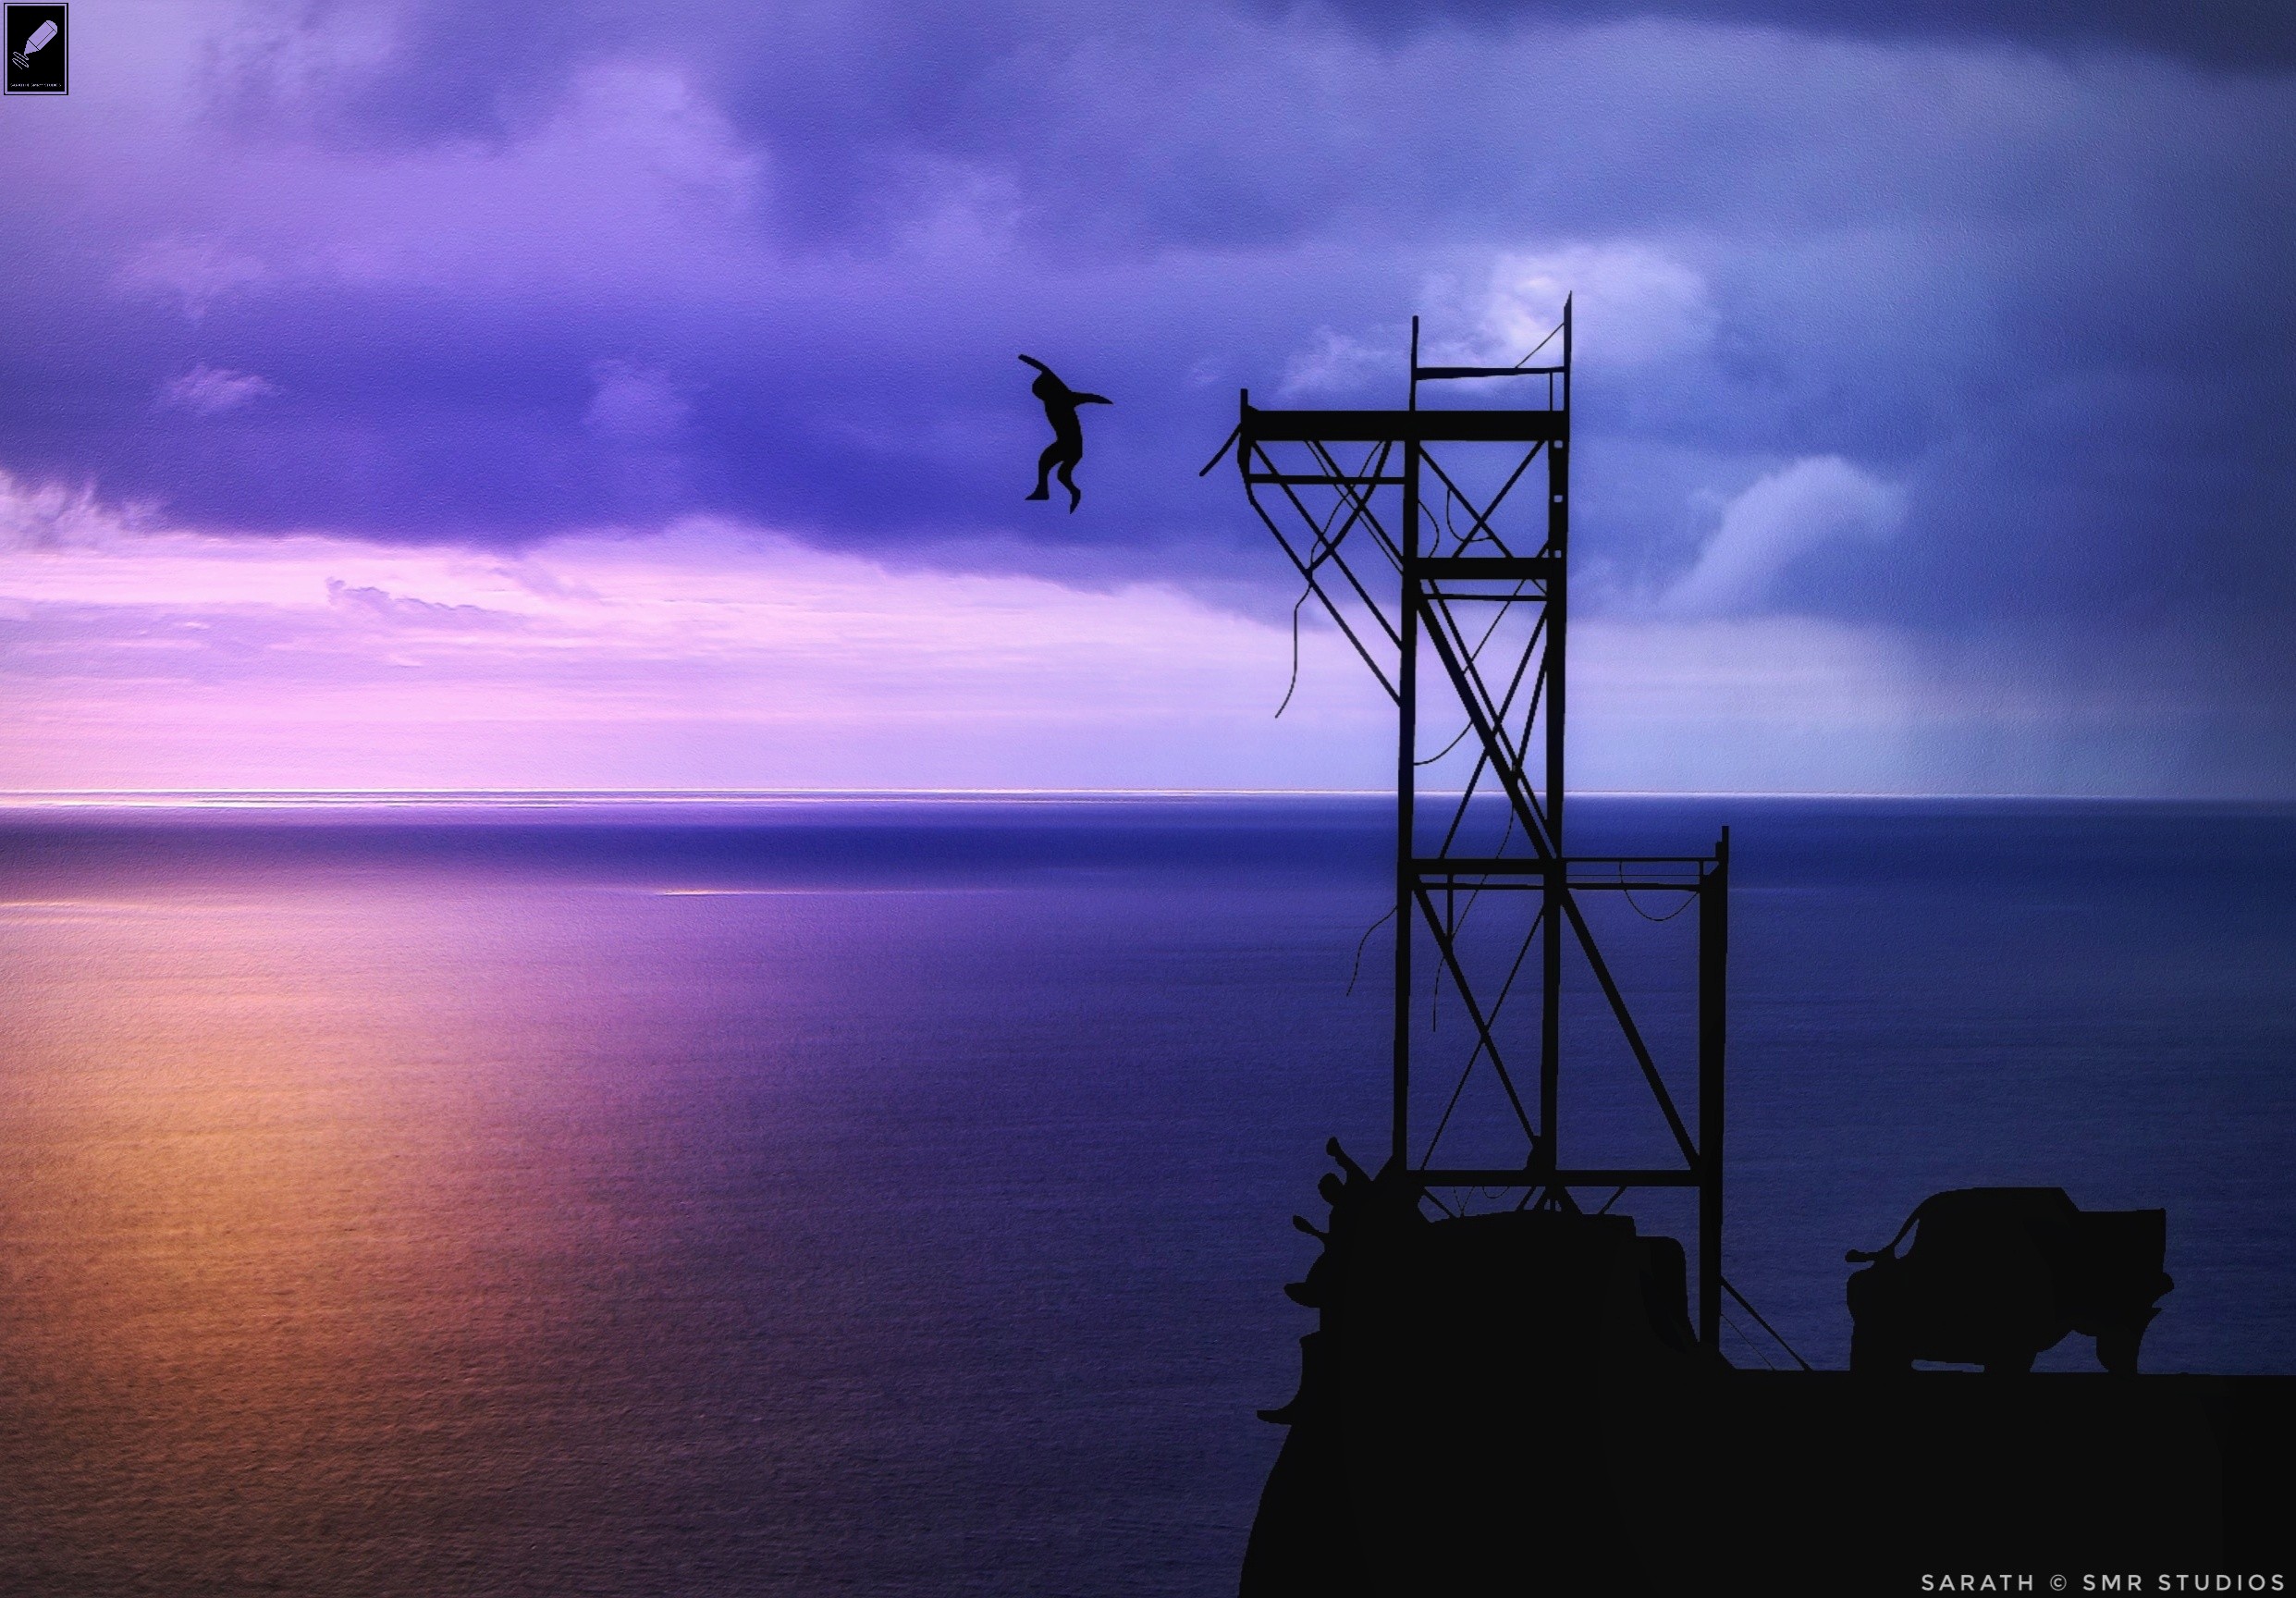
art, painting, drawing, colour, sky, water, sea, ocean, cloud, horizon, calm, dusk, evening, night, sunset, coast